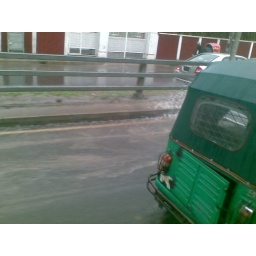
The rain water on the streets are splashing all over as the vehicles are running at high speed.